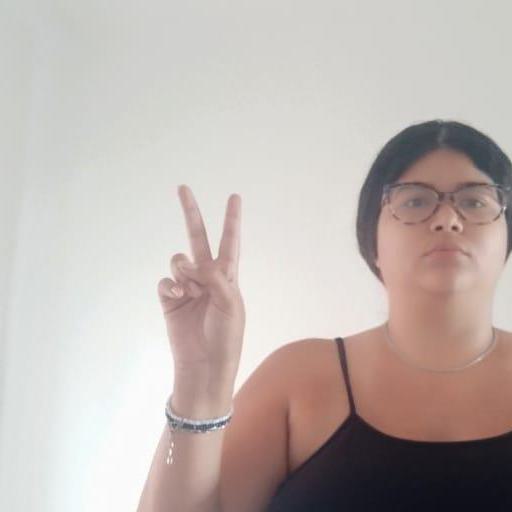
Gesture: peace